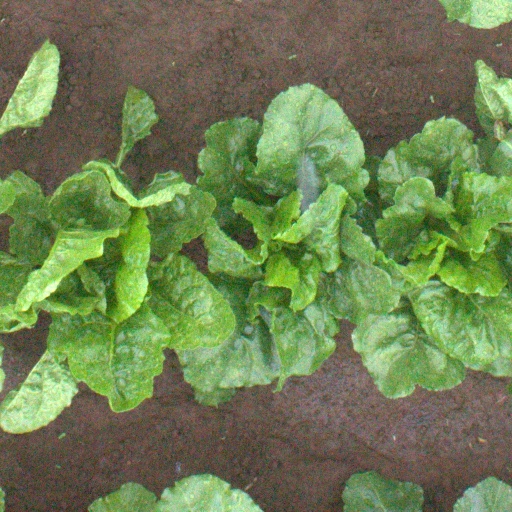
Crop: sugar beet